Max Coll

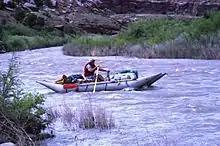
Max Coll on the Delores River below Slick Rock, Colorado, in 1997. Photo by Barry Massey.

Coll's maternal grandfather was another career politician. New Mexico's sixth governor, Democrat James Fielding Hinkle, moved to the southwest from Missouri where he managed the Penasco Valley's CA Bar Ranch in the 1890s. Before becoming elected as governor in 1922, Hinkle had served as both county commissioner and county treasurer for Lincoln County. Even before New Mexico achieved statehood, Hinkle served as a member of the Territorial Tax Board for 11 years, was elected to the Territorial House of Representatives in 1892, and then to the Territorial Senate in 1901. Switching from state to local politics briefly, Hinkle served as mayor of Roswell from 1904 to 1906. Once New Mexico achieved statehood, Hinkle campaigned and won election to the state senate in 1912, where he served a total of three terms before he was elected Governor of New Mexico in 1922.